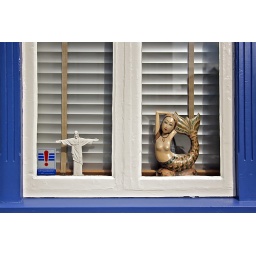
I spotted these figures in a window in Reykjavik, Island. I thought that they were unusual but interesting bed-fellows...